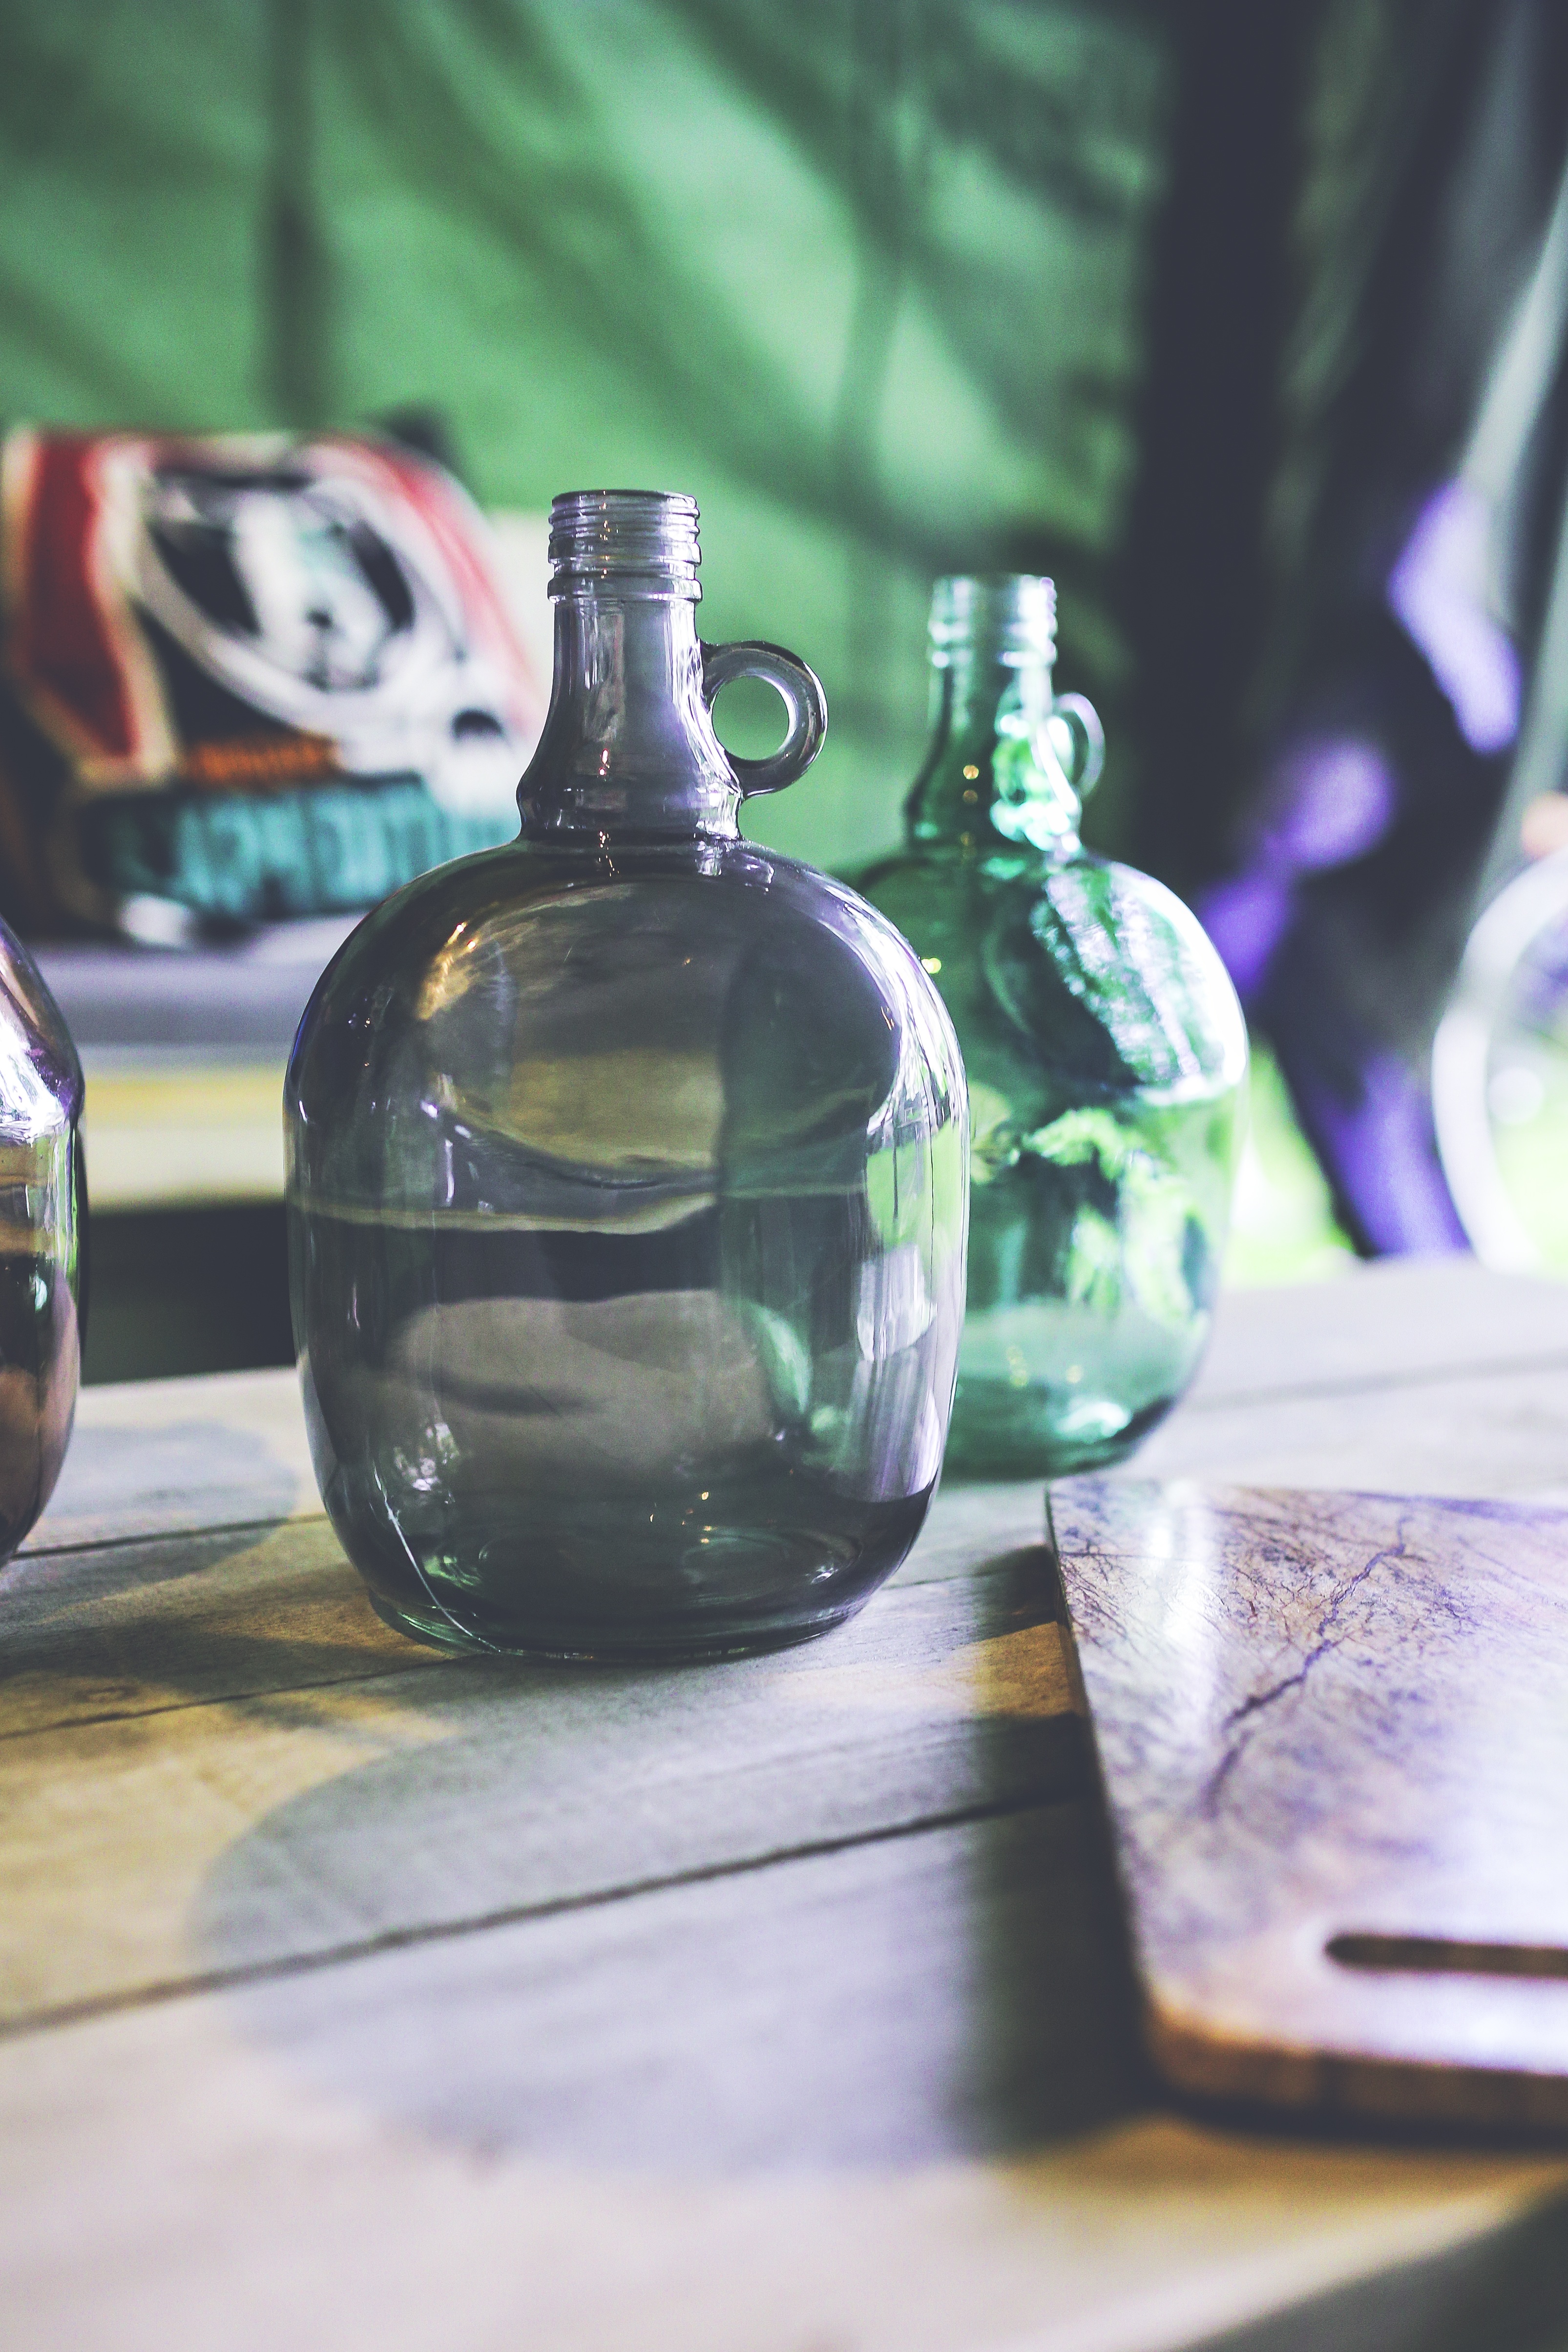
wine, interior, glass, decoration, green, color, drink, bottle, decor, alcohol, wine bottle, glass bottle, design, big, whisky, liqueur, cylinder, alcoholic beverage, distilled beverage, drinkware, applied art